Heather Watson

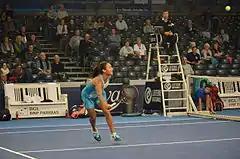
At Kockelsheuer Sports Center

Watson began competing on the ITF Women's Circuit in March when she entered the qualifying tournament for the $10k event in Bath, Somerset, but failed to win a match. She entered her next tournament, a $25k event in Jersey, on a wildcard and beat compatriot Jade Curtis in the first round. She was defeated by another Britain, Katie O'Brien, in round two. In July, she reached her first ITF semifinal as a qualifier in the $10k grass-court tournament in Felixstowe, before losing to Anna Smith. She went on to qualify for the next tournament she entered and again faced Smith in the semifinals; however, this time Watson was victorious and went on to beat Anna Fitzpatrick in the final to win her first title. Continuing to compete on the ITF Circuit for the rest of the season, Watson beat Melanie South in round one of a $50k in Barnstaple in October, before being defeated by Kristina Mladenovic in round two. She ended the 2009 season with a singles ranking of 588.